Clark Shaughnessy

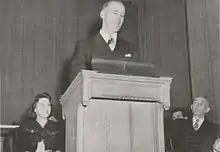
Shaughnessy's inaugural address of the Pitt student body

In 1943, Shaughnessy replaced Pittsburgh head coach Charles W. Bowser, who had applied for a commission in the United States Navy. The University of Pittsburgh had de-emphasized football, a move with which Shaughnessy said he was in accordance. He also said he would not guarantee any number of wins as coach. During this time, Shaughnessy had to contend with the loss of players to the wartime draft. At Pittsburgh, his teams compiled a 10–17 record from 1943 to 1945 without a winning season. In 1943, the National Safety Council honored him with an award for "developing and applying coaching methods that provide maximum protection for the players."